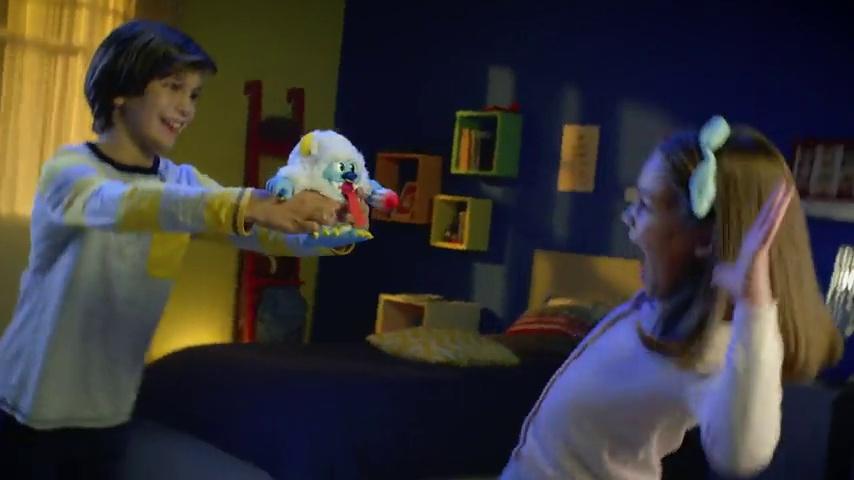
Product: Crate Creatures Surprise- Blizz
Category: Toys & Games | Stuffed Animals & Plush Toys
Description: Includes Blizz, frozen treat, lock, and chain, crowbar, and reusable crate.
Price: $24.58
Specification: ProductDimensions:5.2x8.8x9.1inches|ItemWeight:1pounds|ShippingWeight:2.35pounds(Viewshippingratesandpolicies)|DomesticShipping:ItemcanbeshippedwithinU.S.|InternationalShipping:ThisitemcanbeshippedtoselectcountriesoutsideoftheU.S.LearnMore|ASIN:B075X6CZBQ|Itemmodelnumber:549246|Manufacturerrecommendedage:6-12years|Batteries:3LR44batteriesrequired.(included)